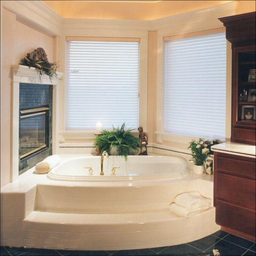
Room type: bathroom